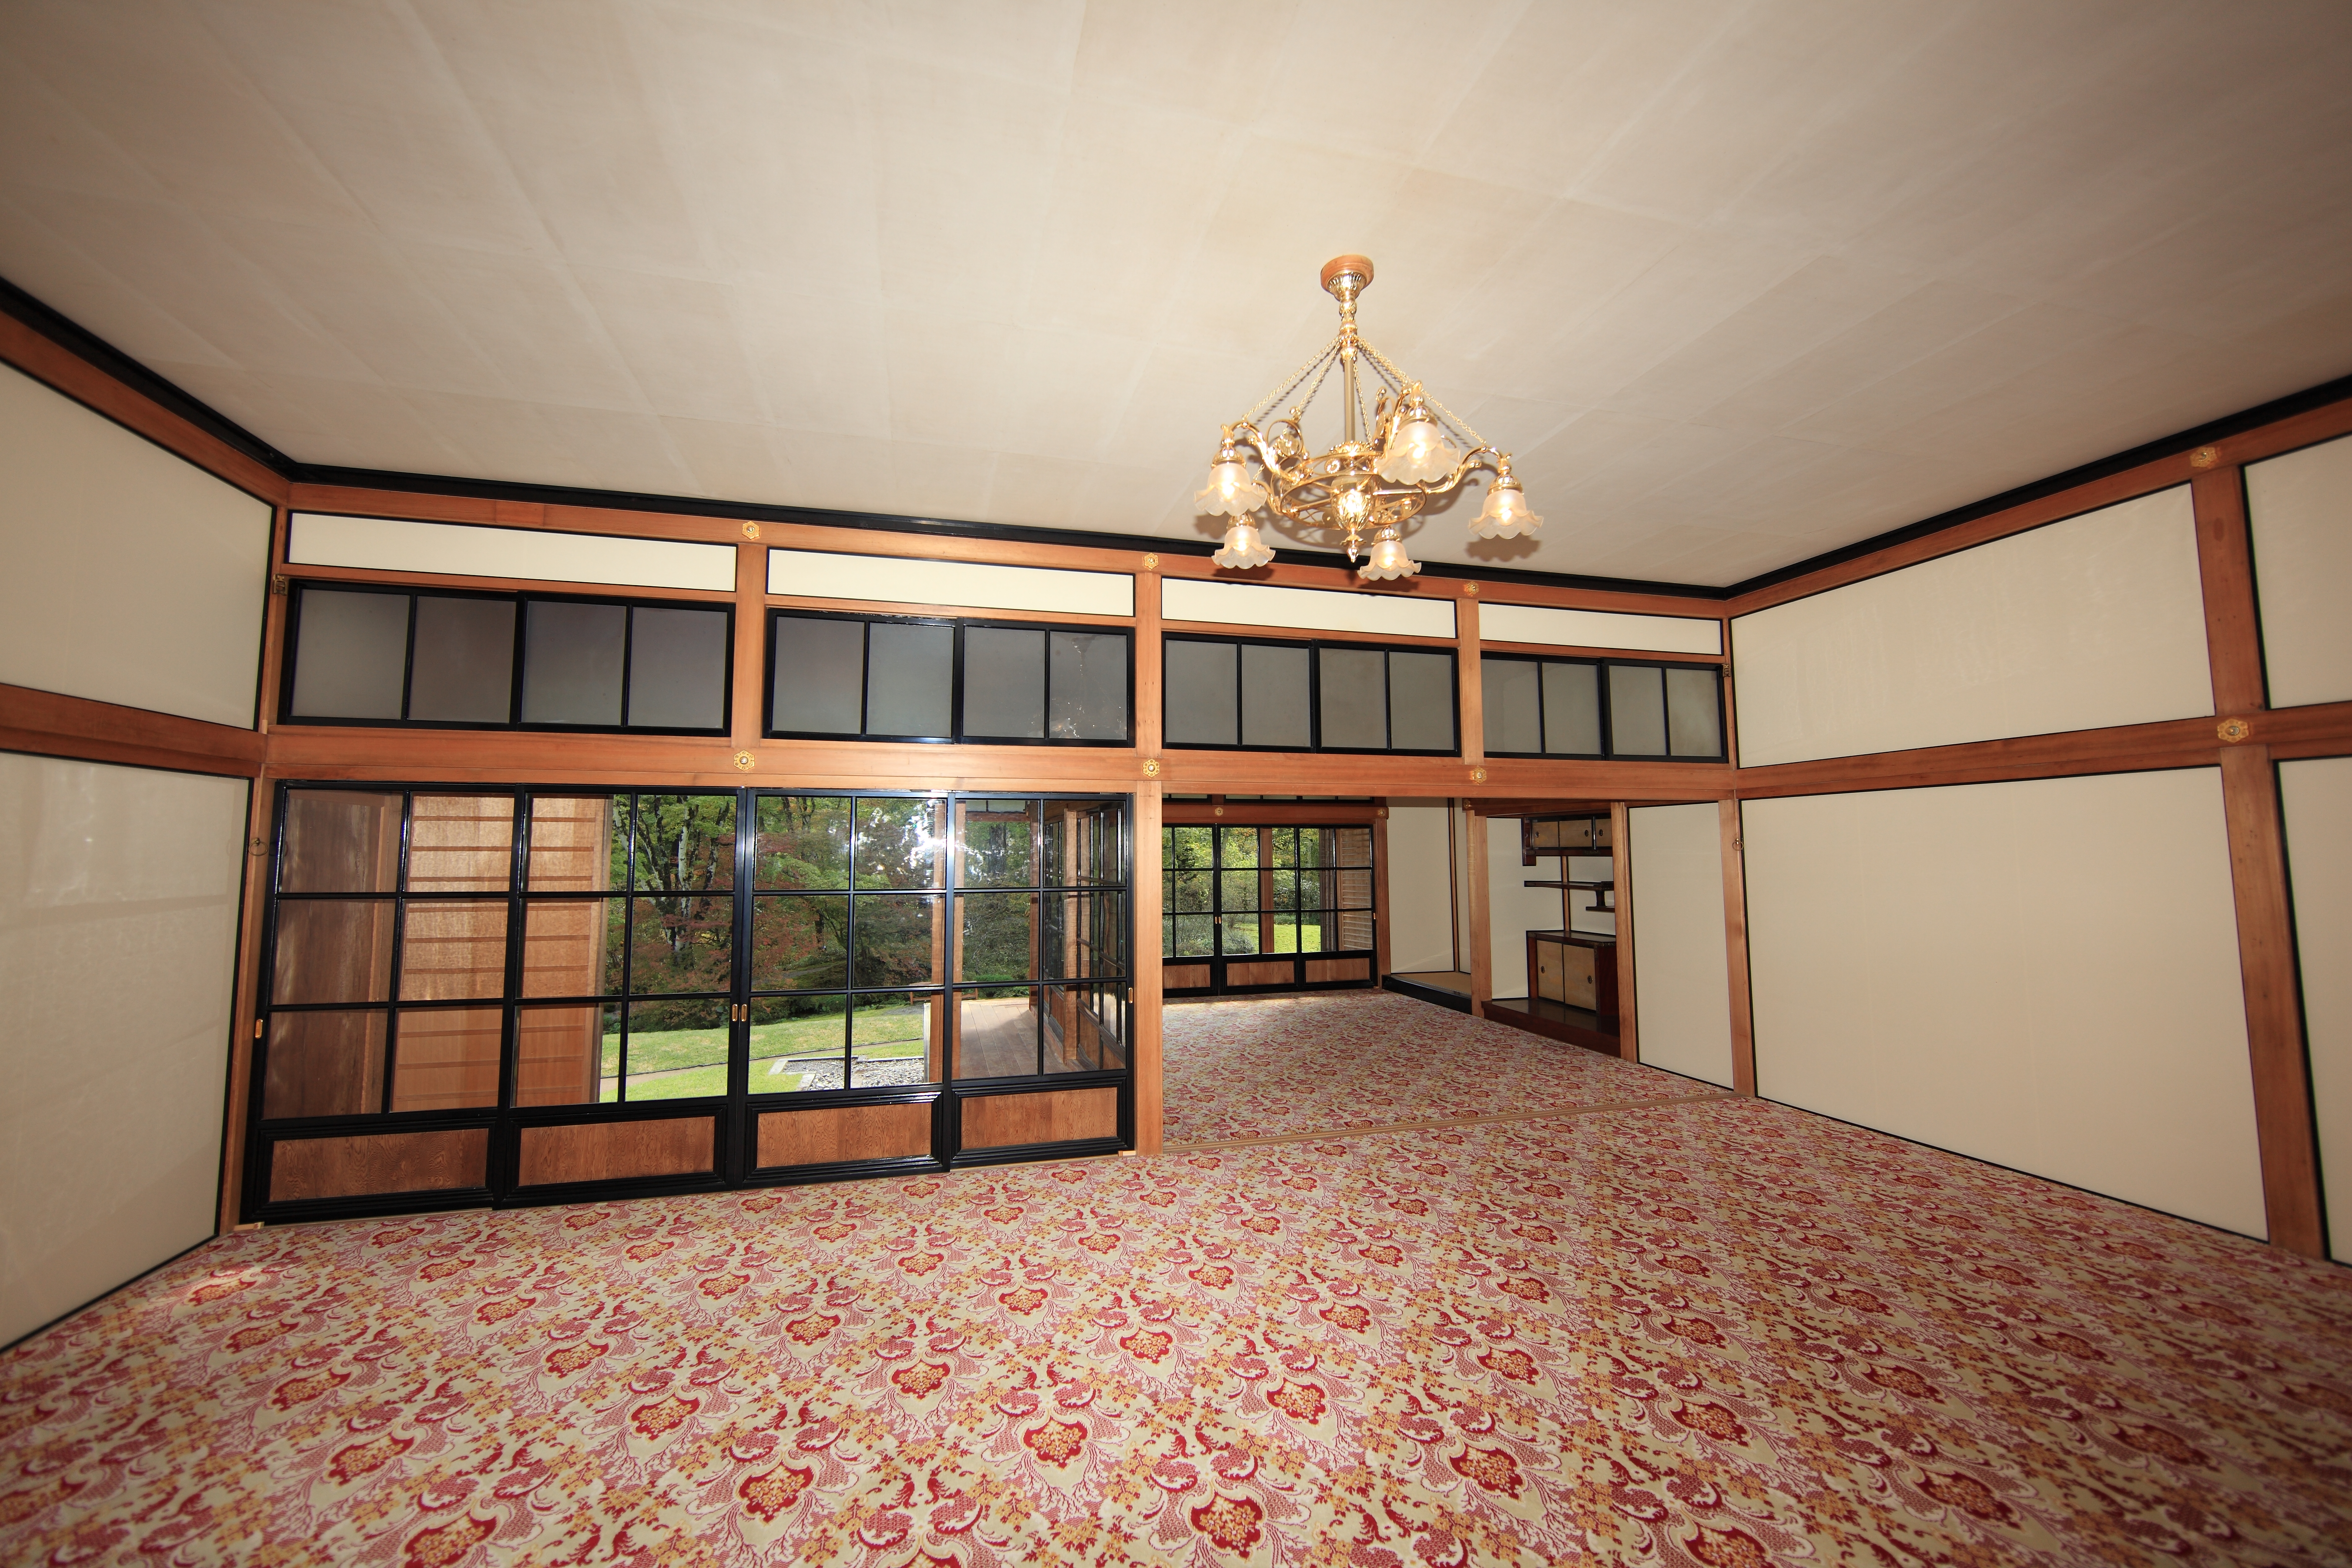
villa, mansion, house, floor, interior, home, high, hall, cottage, loft, property, living room, room, interior design, design, japanese, tochigi, 5d, style, hires, imperial, estate, lobby, markii, traditional, hi, res, resolution, nikkoh, tamozawagoyoutei, hacienda, real estate